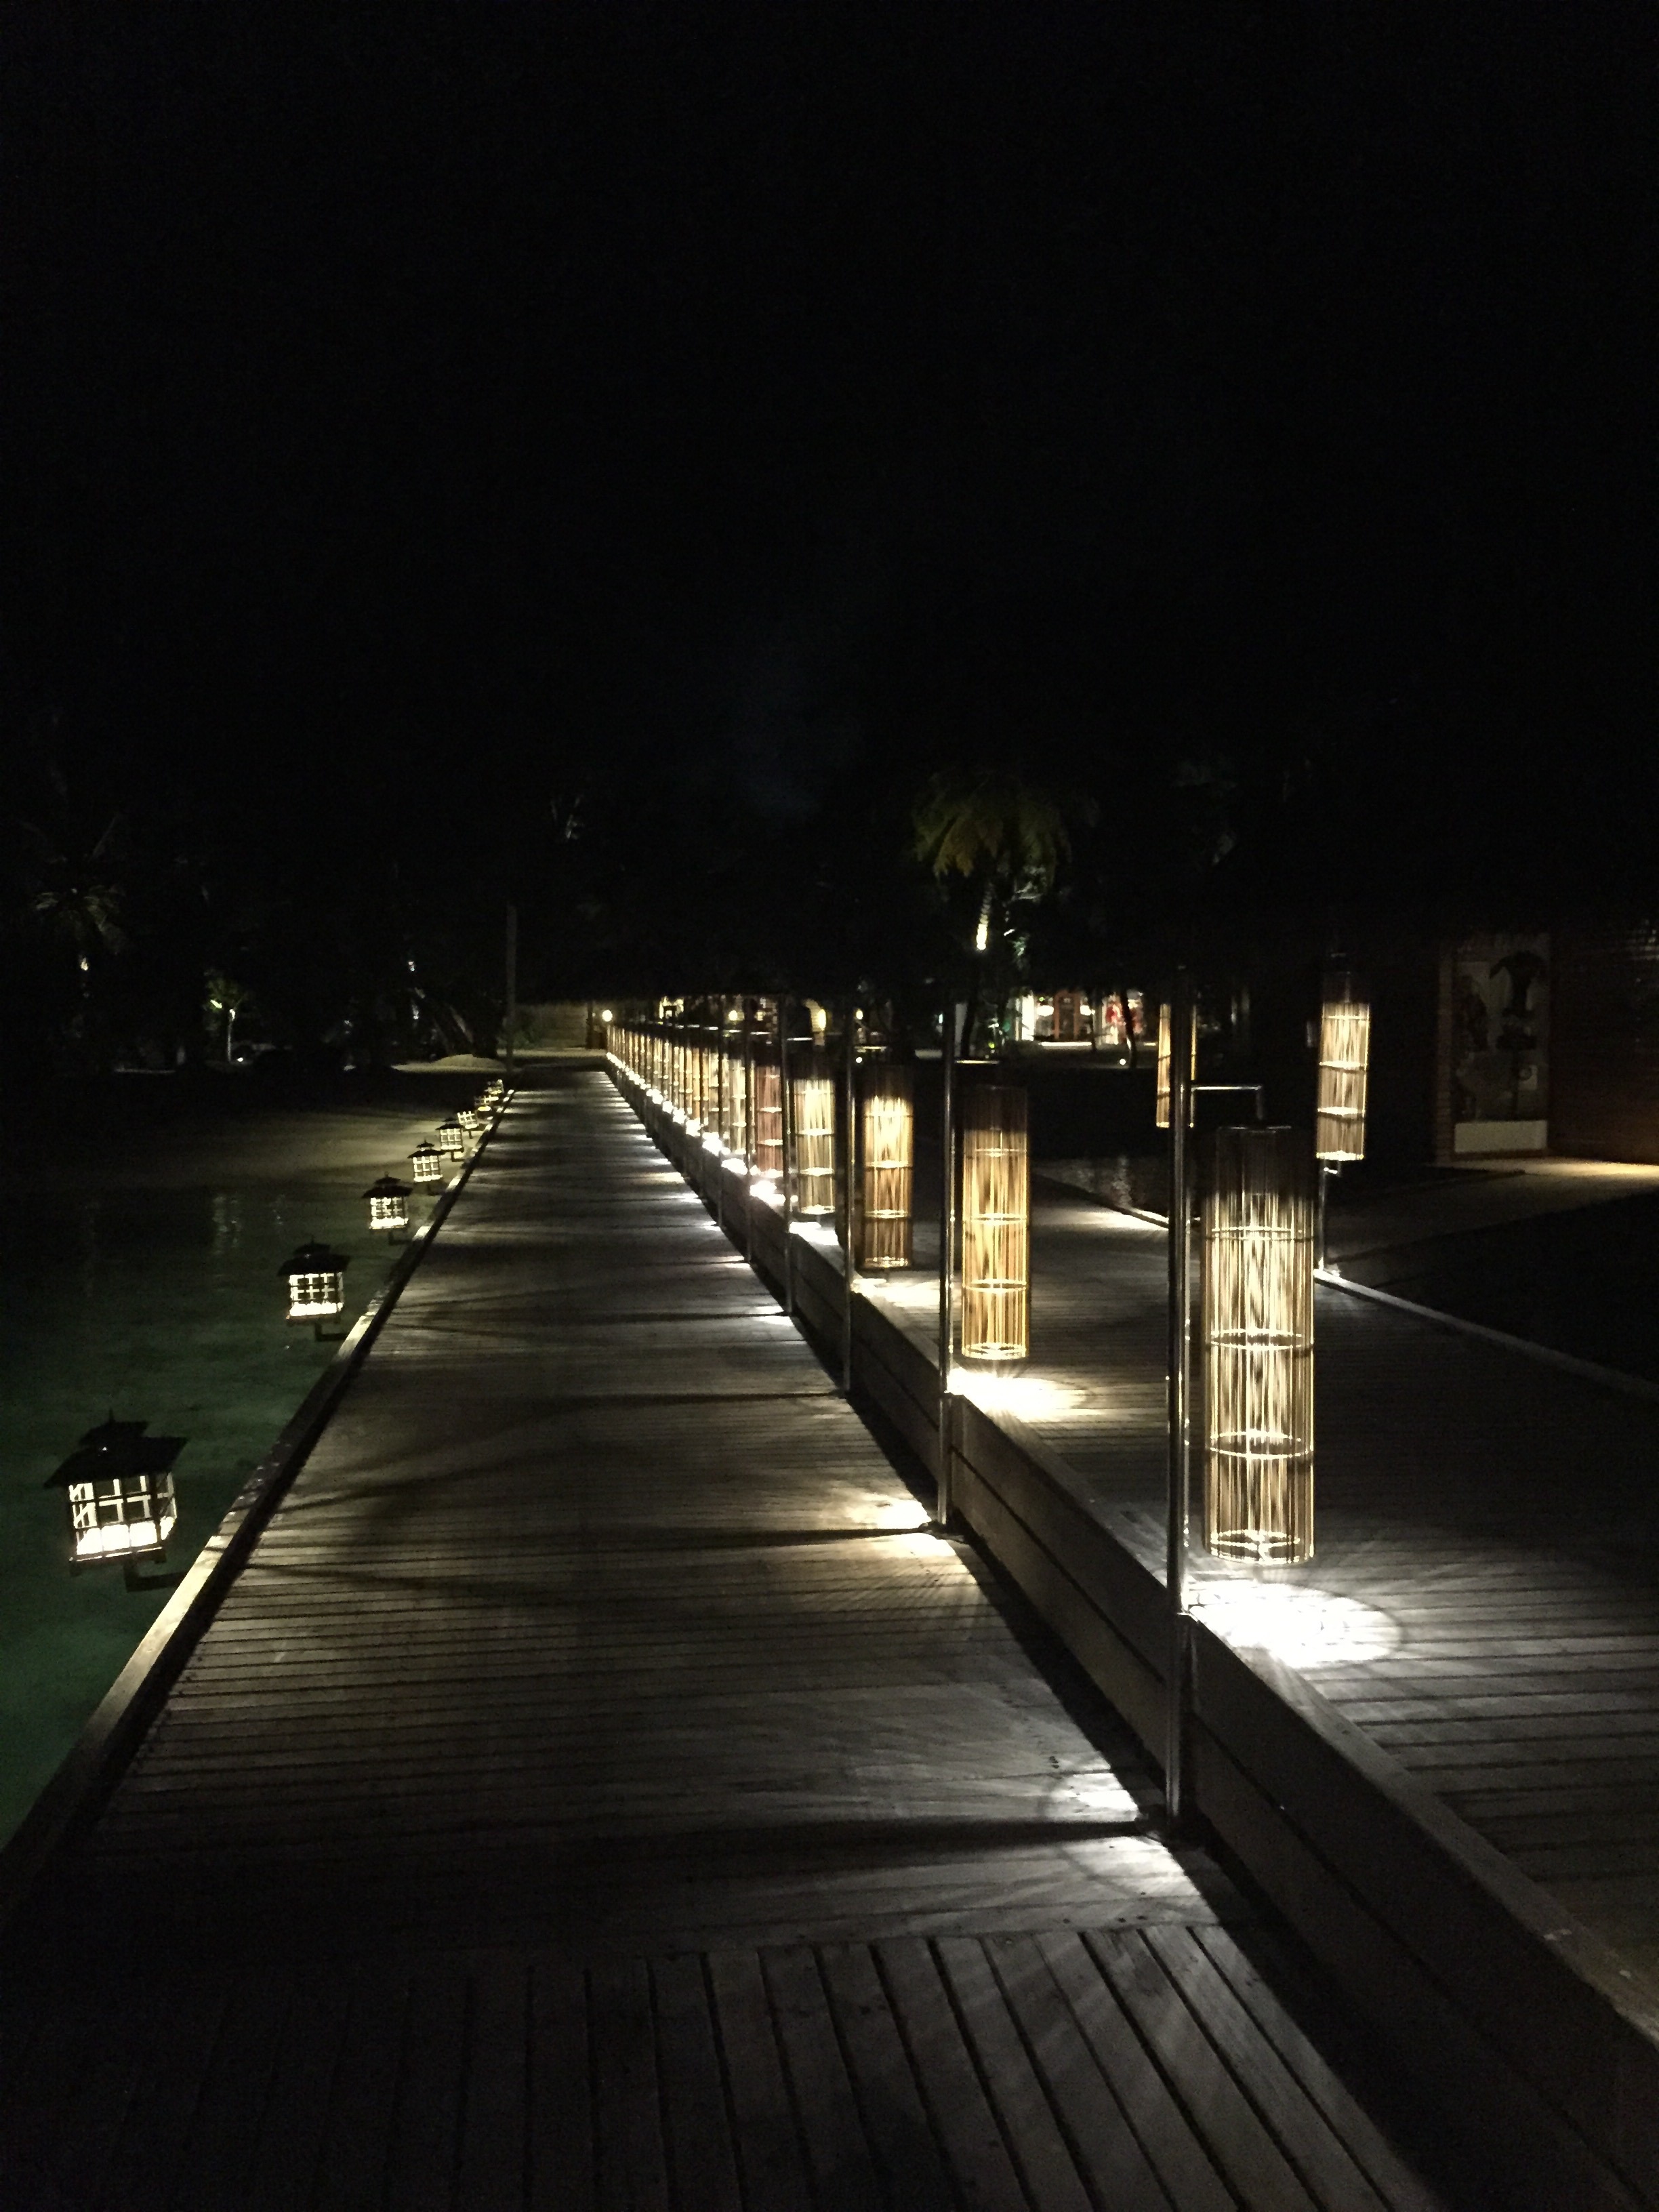
light, night, sunlight, morning, dusk, evening, reflection, darkness, street light, lighting